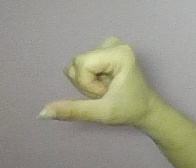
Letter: waw